Talacre

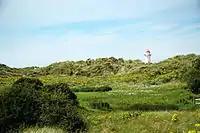
A view of Talacre lighthouse

The village is probably most popular for the lighthouse on the nearby beach, the Talacre Beach Resort a short walk away from the Presthaven Sands holiday park and its multiple arcades. The lighthouse has been noted for numerous ghostly sightings, people claiming to see a figure wearing old fashioned lighthouse keeper clothes and standing in front of the glass dome of the abandoned lighthouse. The lighthouse was featured in popular British television drama "Skins", in the episode "Skins Pure".